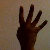
The image shows a hand gesture representing the number 4 in Indian Sign Language.